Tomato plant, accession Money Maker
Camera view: horizontal (90 deg, fisheye); turntable rotation: 120 degrees
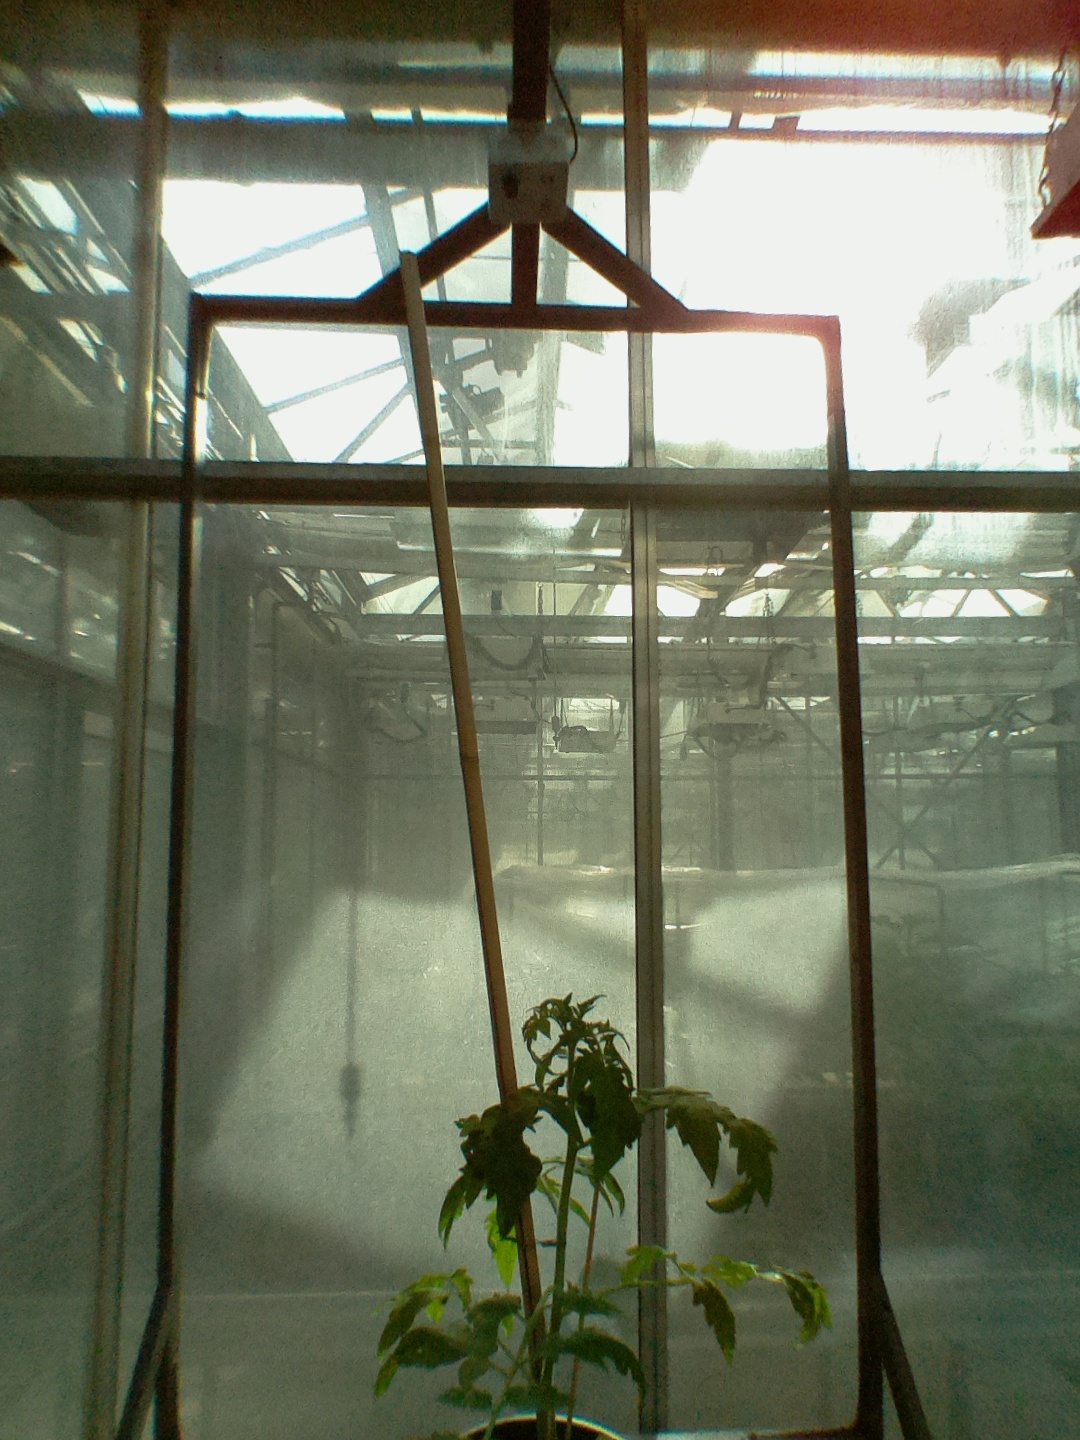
BBCH growth stage 14: 8 of true leaves visible